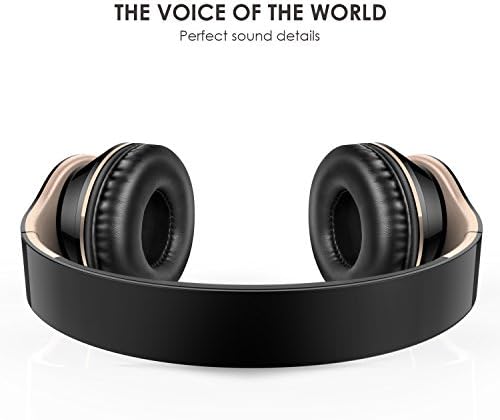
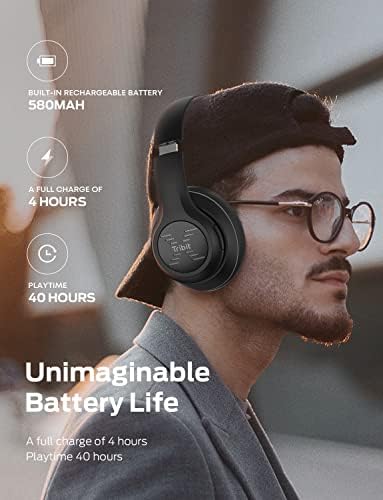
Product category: headphones
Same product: no